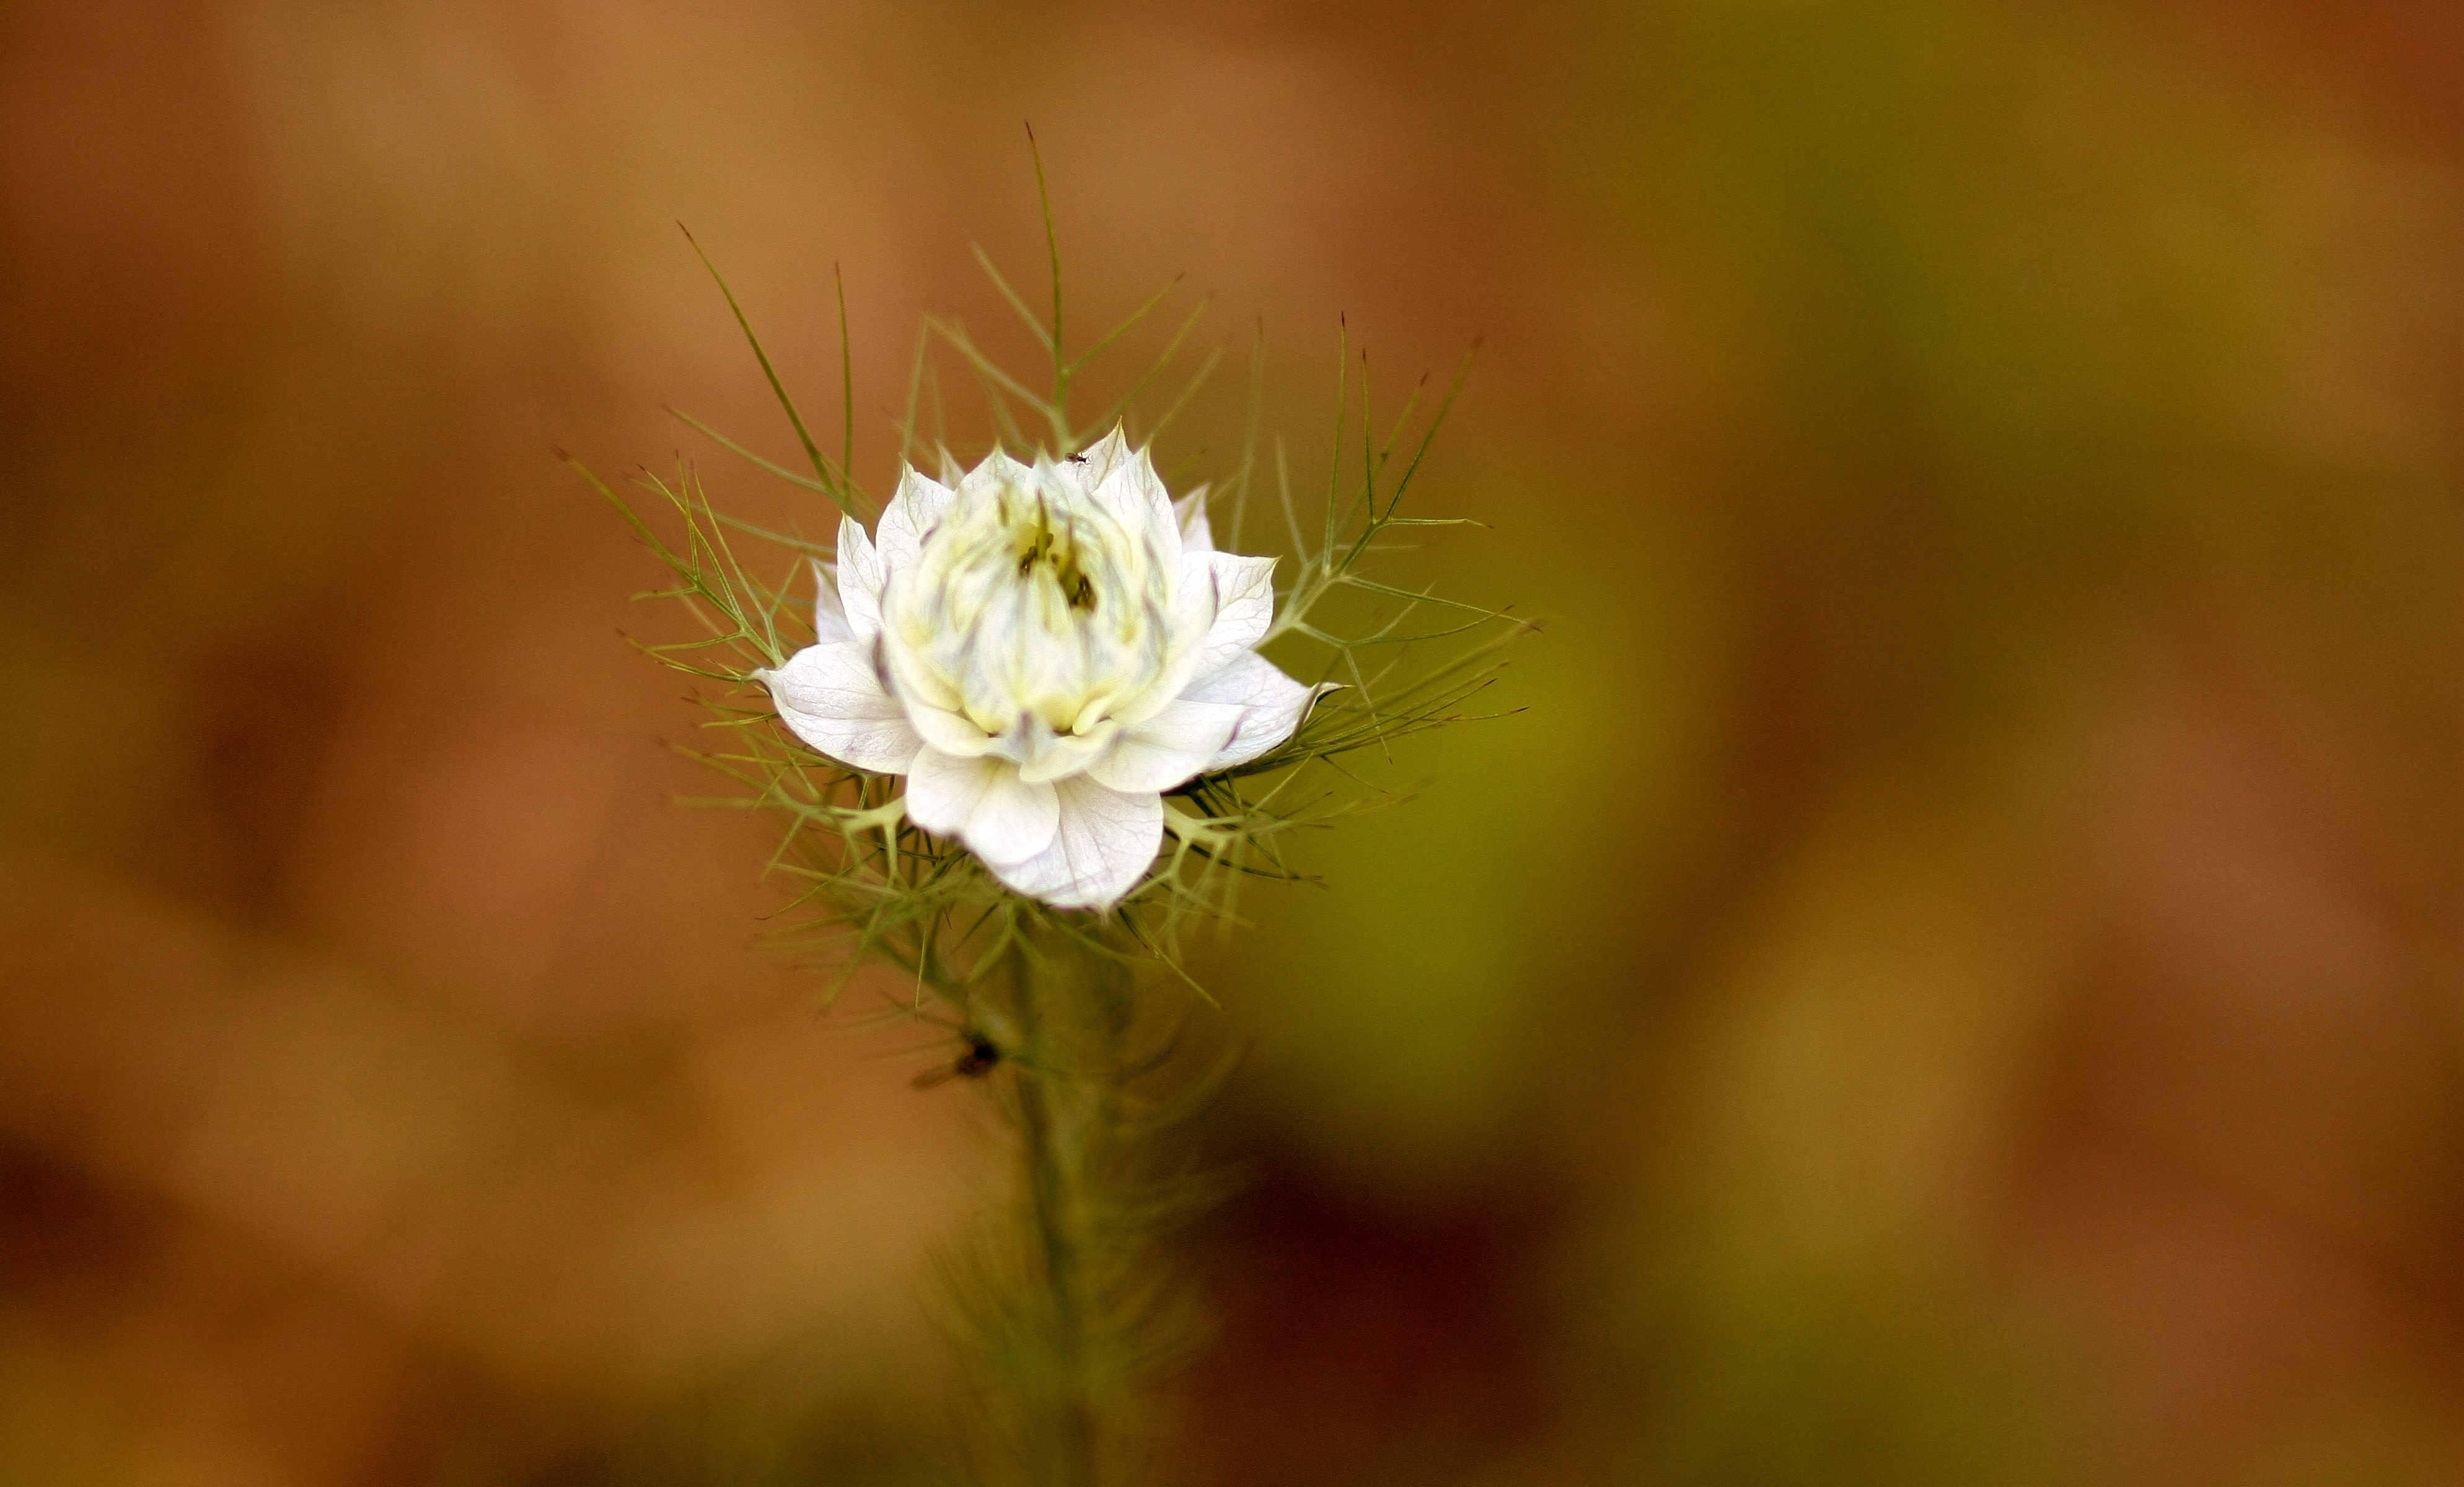
nature, blossom, plant, white, photography, meadow, sunlight, leaf, flower, petal, pollen, green, botany, yellow, flora, wildflower, close up, cornflower, supplies, macro photography, flowering plant, daisy family, plant stem, land plant